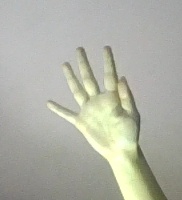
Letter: sheen